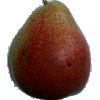
Label: pear_forelle